William Gaudin

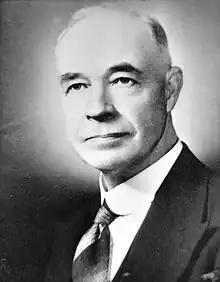

Gaudin was born in Wellington in 1877, his parents having migrated to New Zealand from Jersey. He was educated at Te Aro School and Wellington College. He was a participant in multiple sports as a youth, particularly rugby and rowing. He was a captain of the Wellington Rowing Club and later was the club president for over fifty years. He entered business as a merchant, later opening his own firm of coal and grain merchants, W. J. Gaudin and Sons.